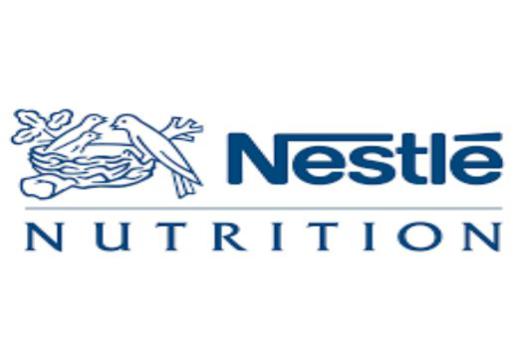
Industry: Food